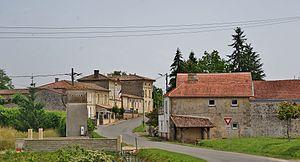
Le Village
Saint-Genès-de-Castillon est une commune du Sud-Ouest de la France, située dans le département de la Gironde, en région Nouvelle-Aquitaine.